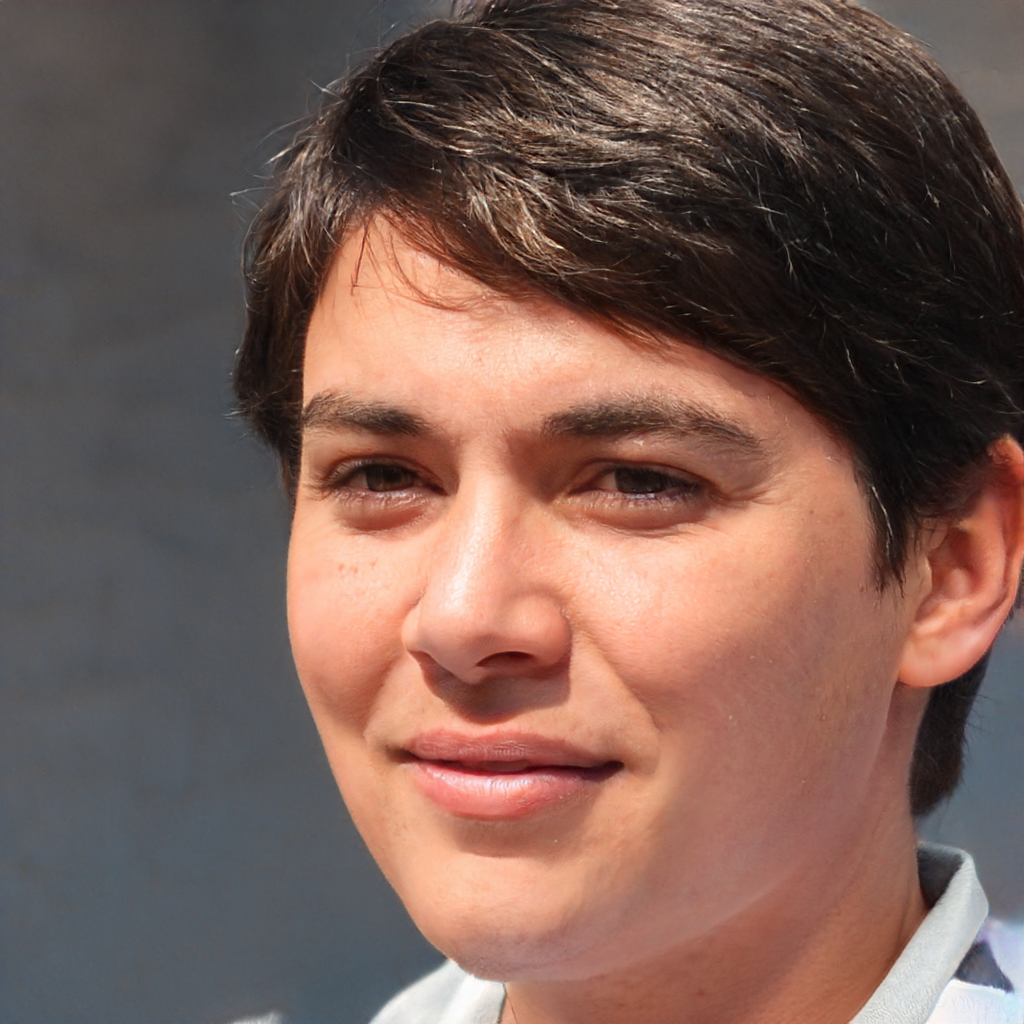
Gender: Male